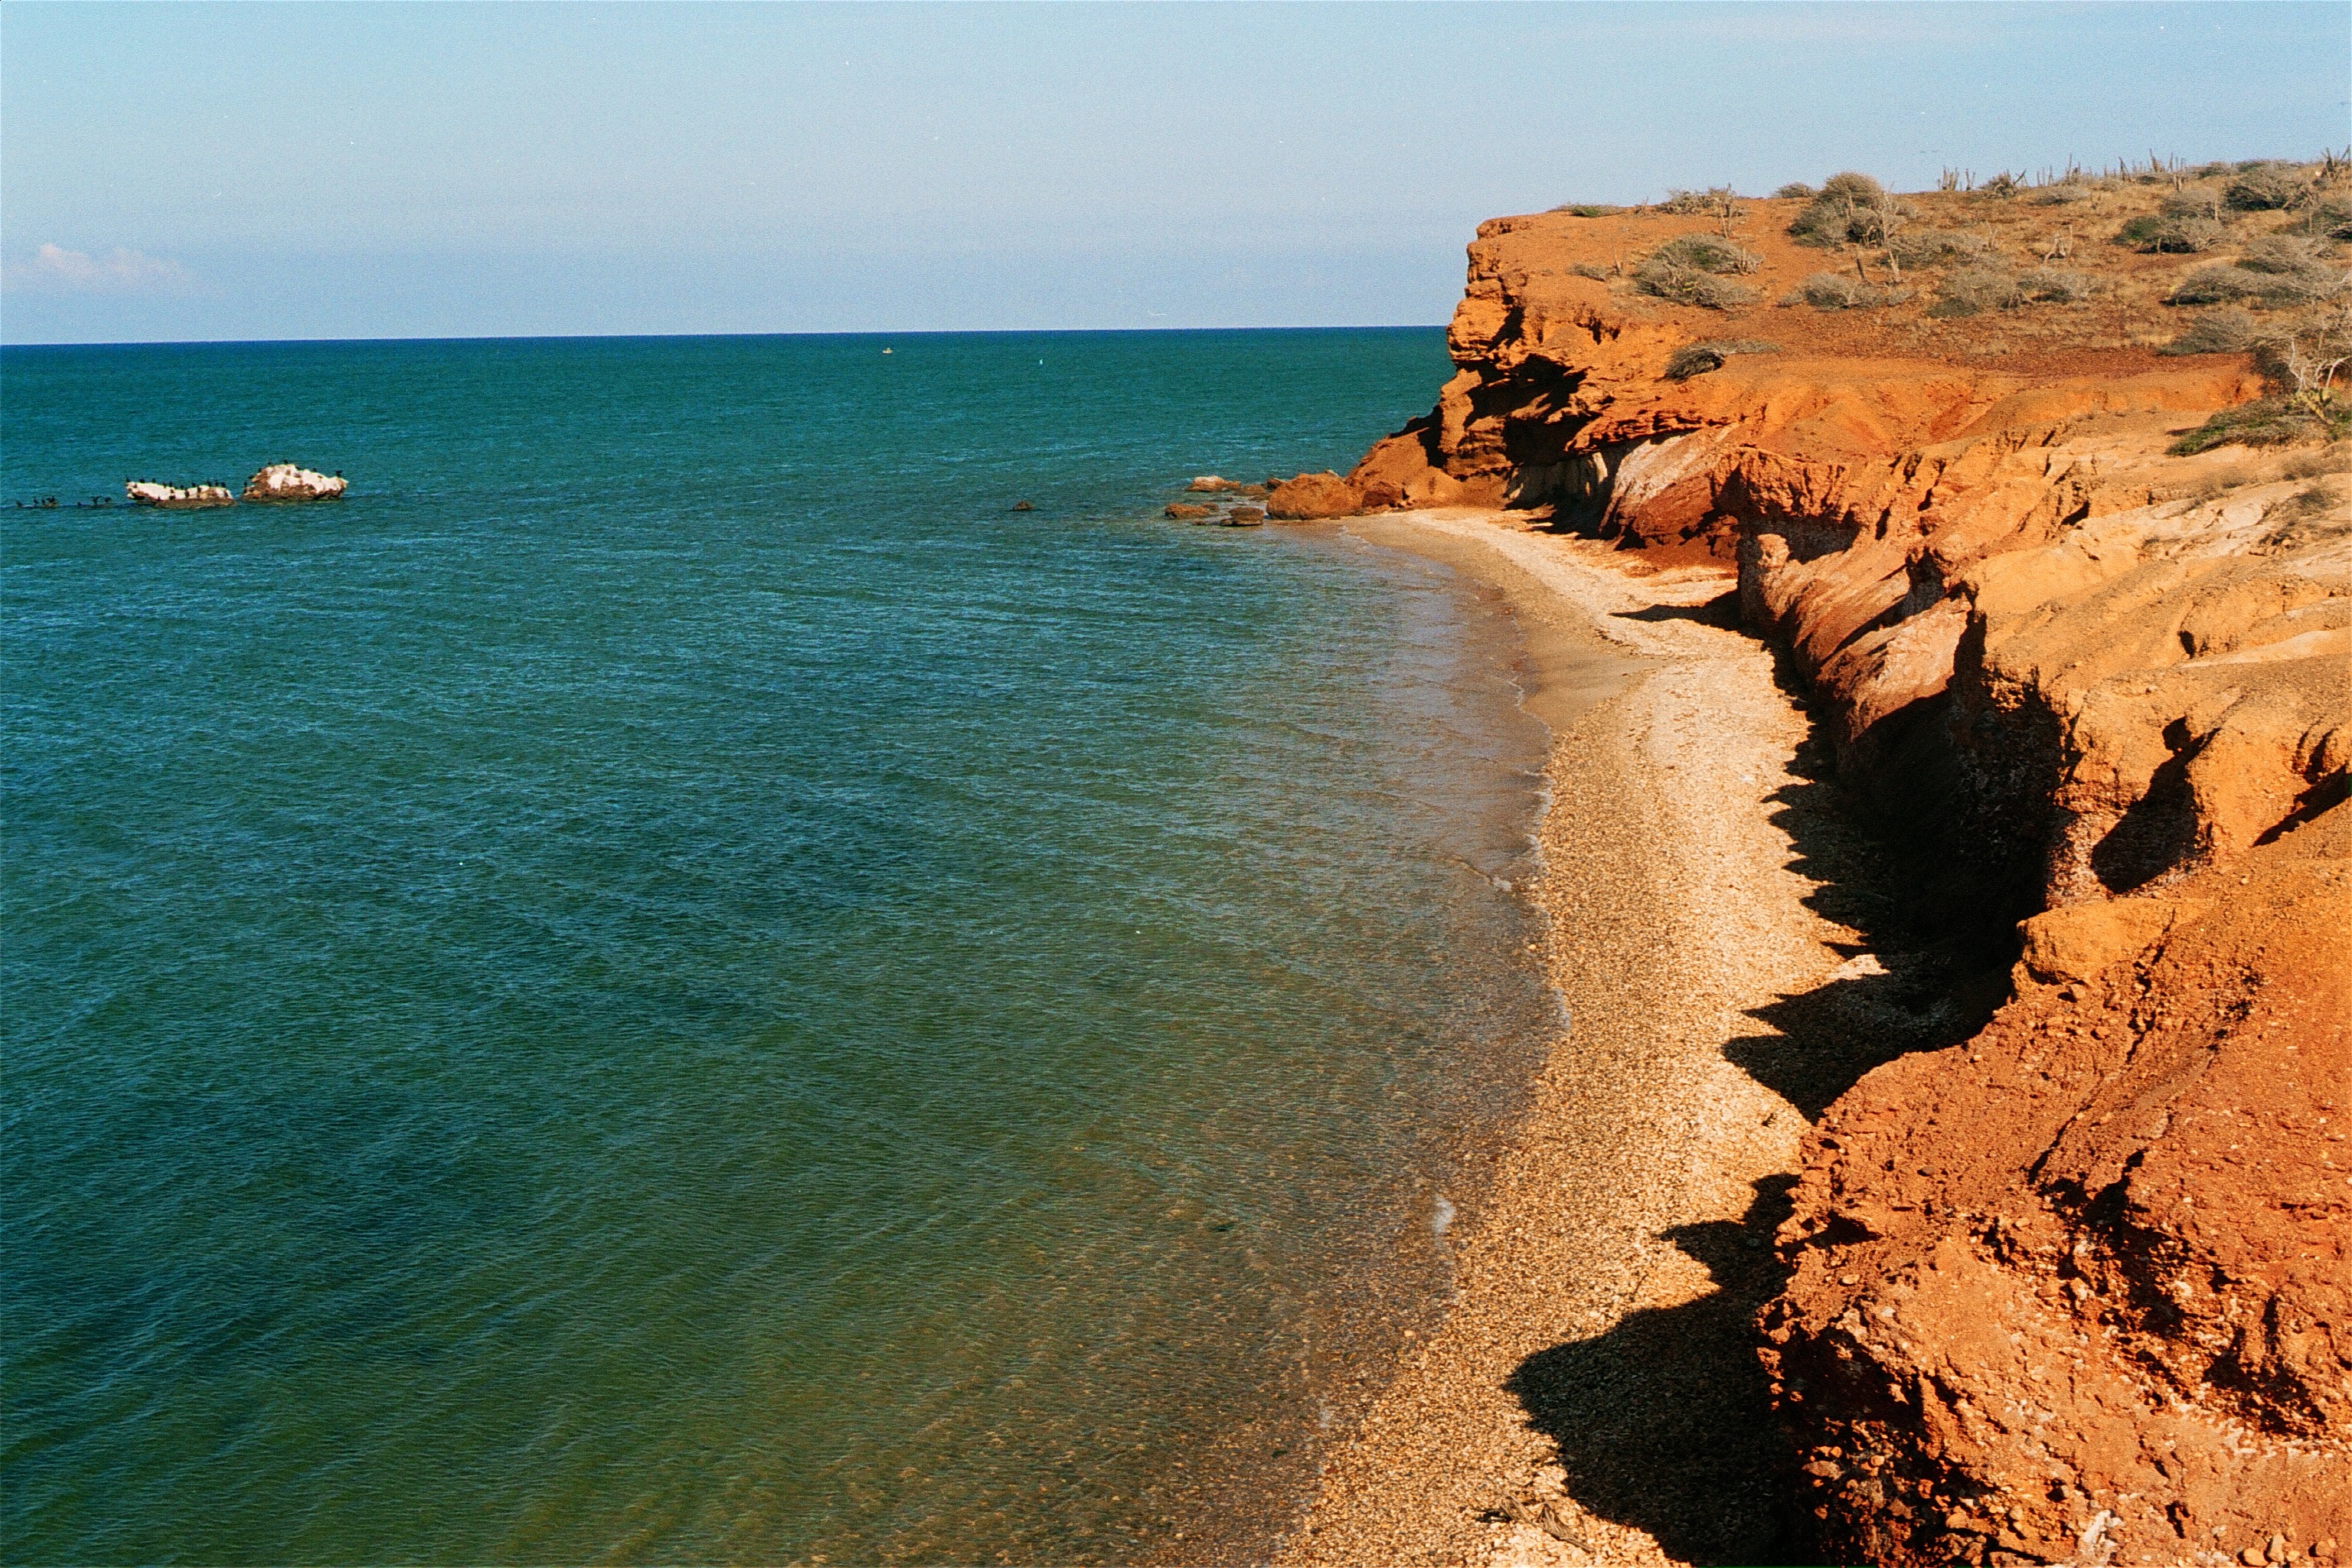
beach, sea, coast, water, nature, sand, rock, ocean, horizon, sky, shore, wave, summer, vacation, coastline, formation, cliff, cove, spring, bay, rocky, terrain, material, body of water, rocks, outside, cliffs, beautiful, cape, landform, geographical feature